Ferrari 250 GT Coupé

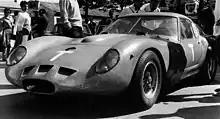
Ferrari 250 GTO prototype in 1961

S/n 0627GT was originally a steel-bodied coupé, that was converted in 1959 by Scaglietti as a California Spyder ‘LWB’ under the ownership of an American actor James Cagney.